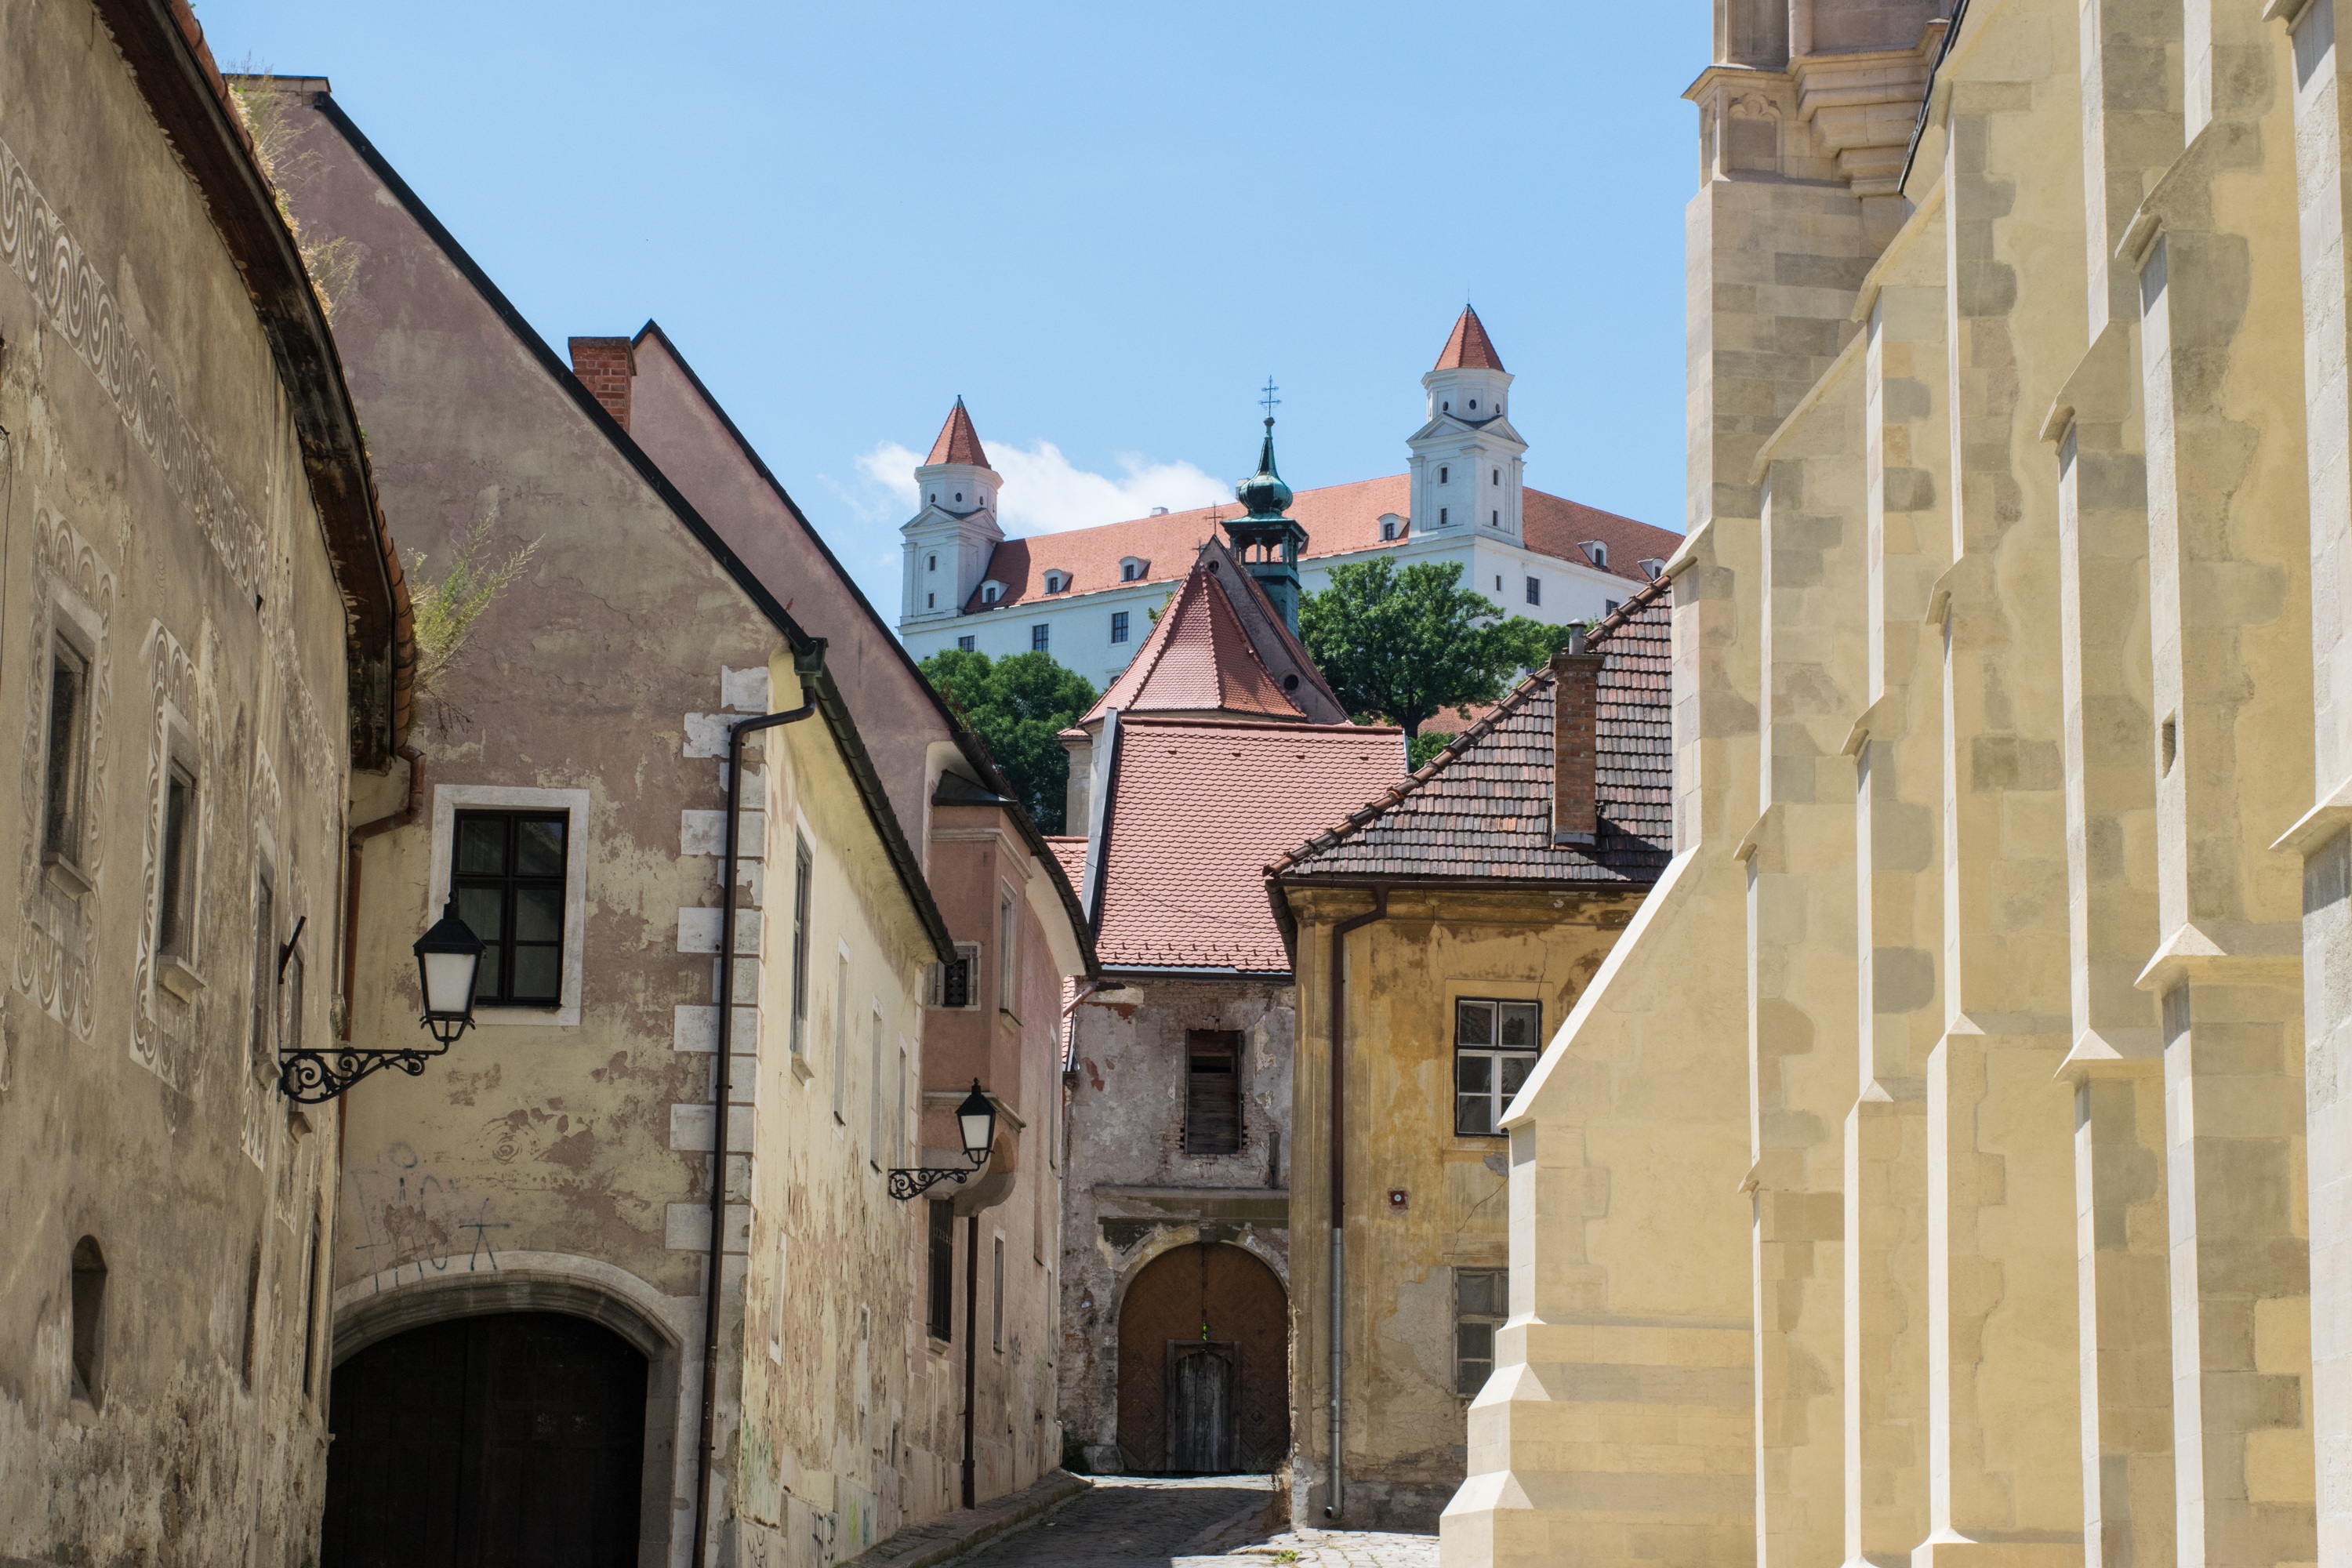
road, street, house, town, building, village, facade, church, chapel, tourism, place of worship, old town, monastery, middle ages, bratislava, neighbourhood, slovakia, ancient history, human settlement